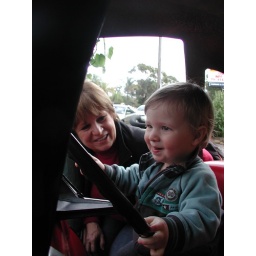
Oskar drives a cute car Mother discovered in Ettalong.